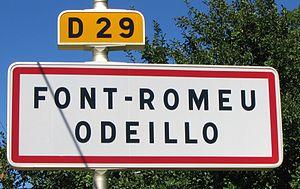
Font-Romeu-Odeillo-Via est une commune française située dans le département des Pyrénées-Orientales, en région Occitanie.